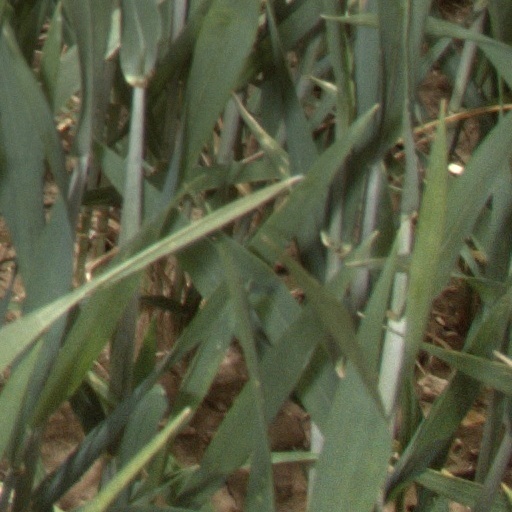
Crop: wheat